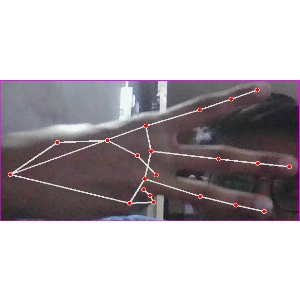
अक्षर: भ